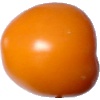
Label: yellow_tomato